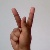
The image shows a hand gesture representing the letter 'K' in Indian Sign Language.